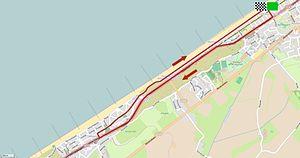
La 69ᵉ édition des Trois Jours de Flandre-Occidentale a eu lieu du 6 au 8 mars 2015. La course fait partie du calendrier UCI Europe Tour 2015 en catégorie 2.1.